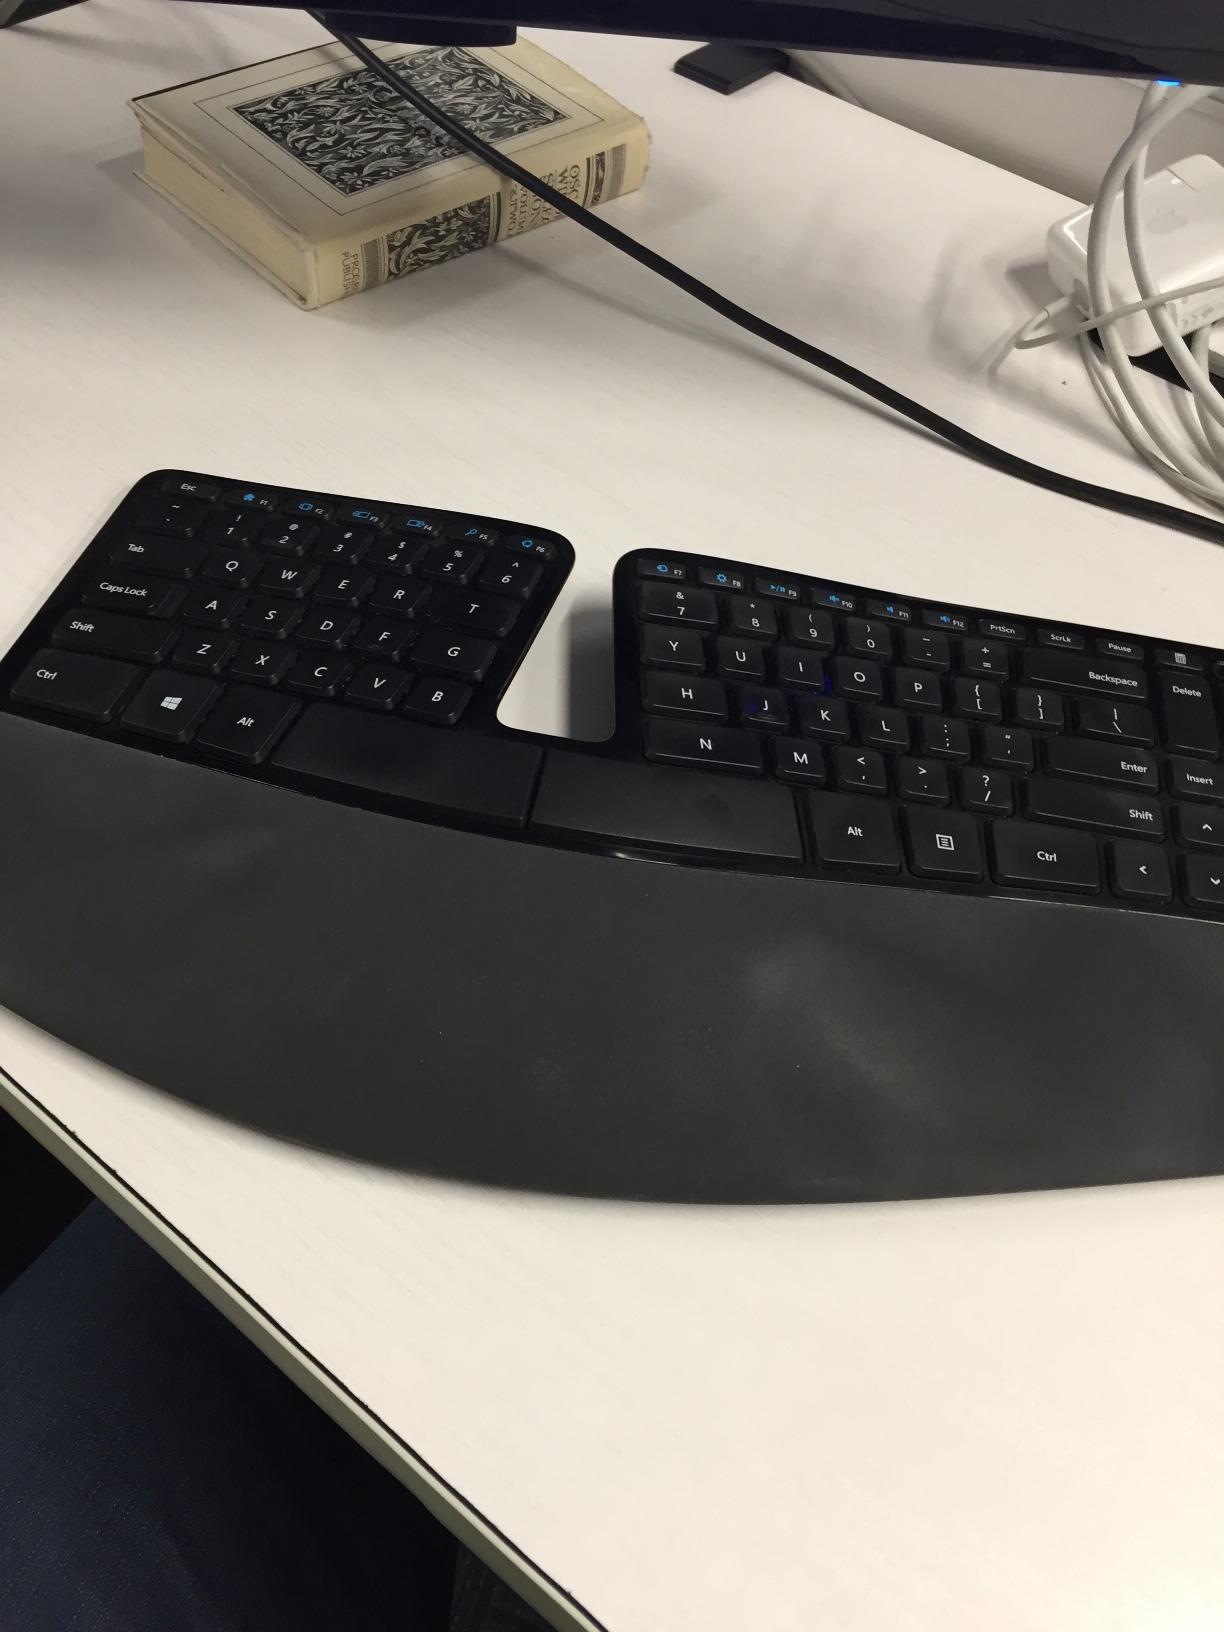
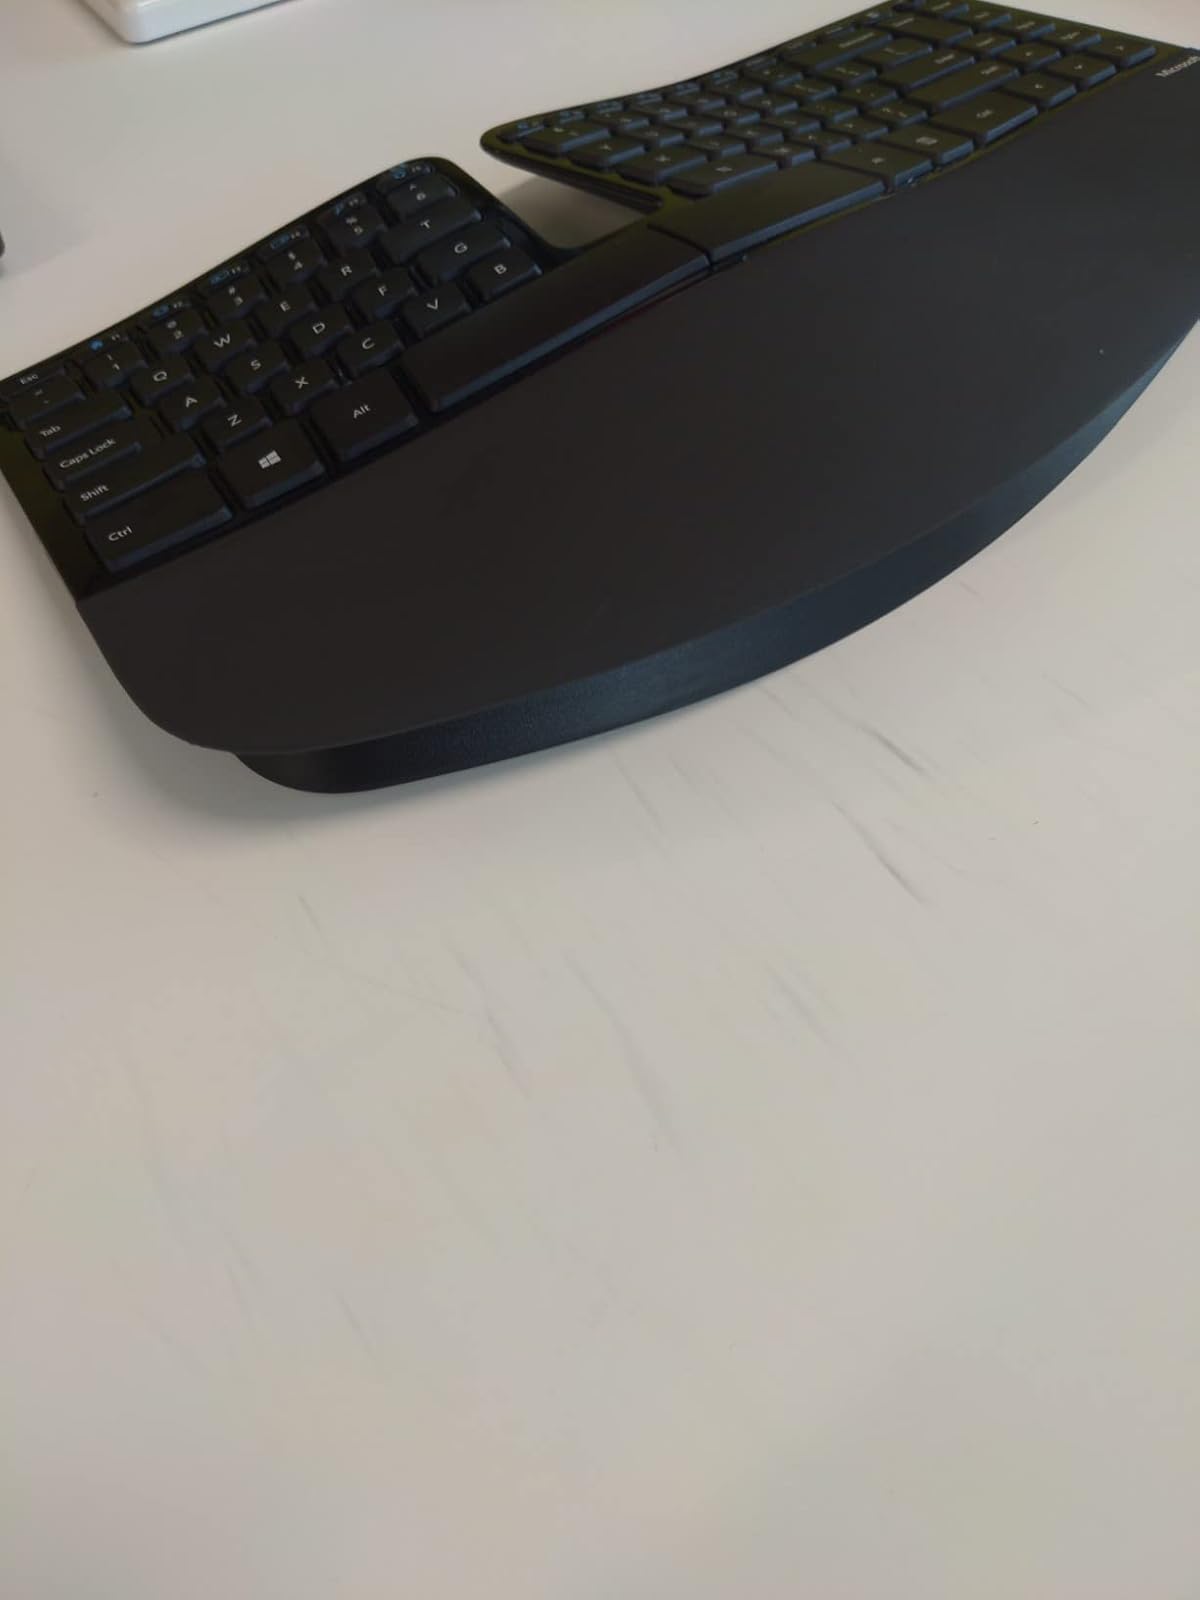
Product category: keyboard
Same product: yes